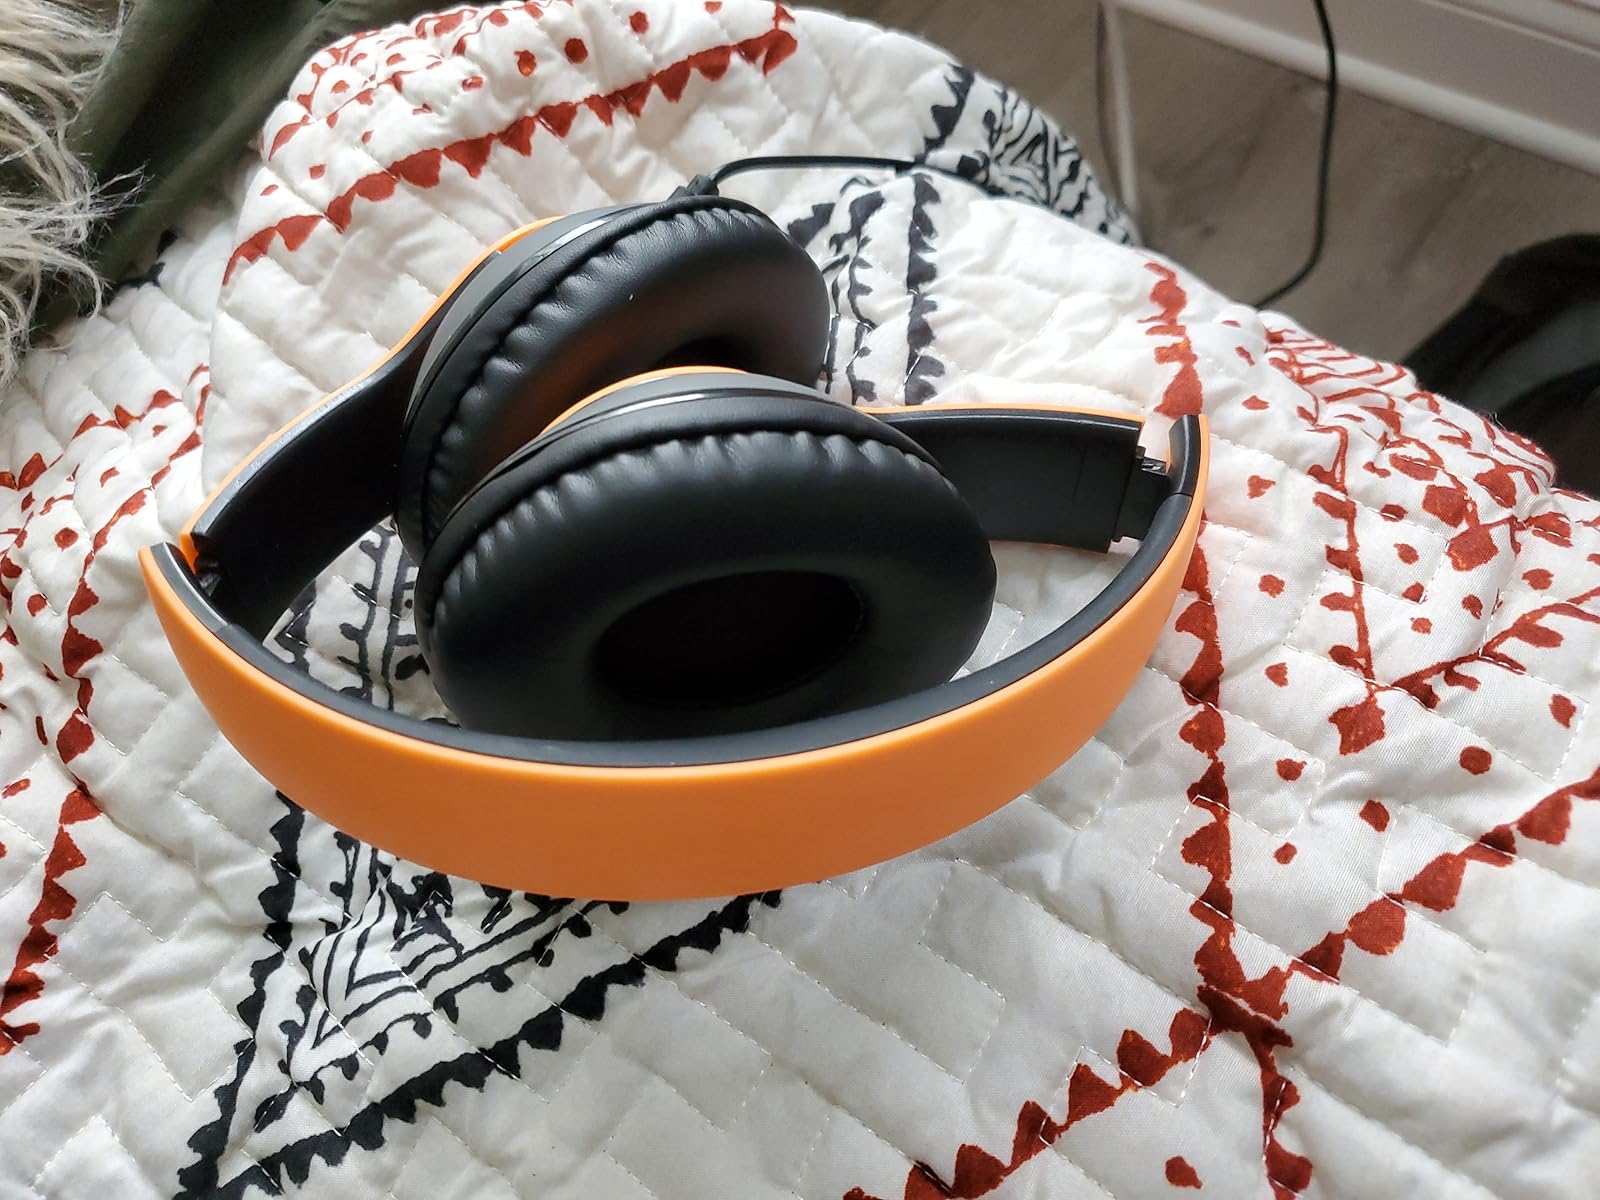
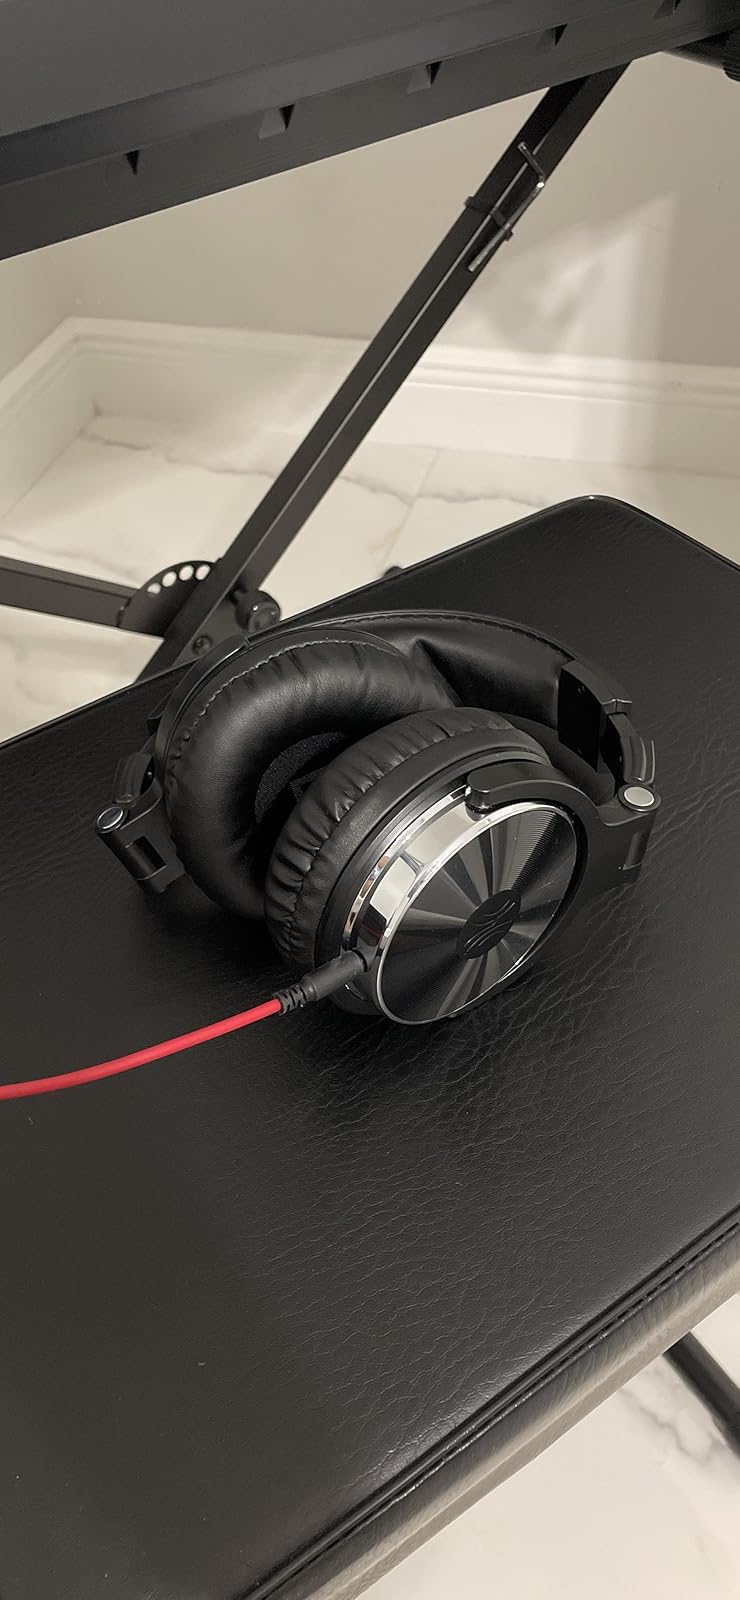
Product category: headphones
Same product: no